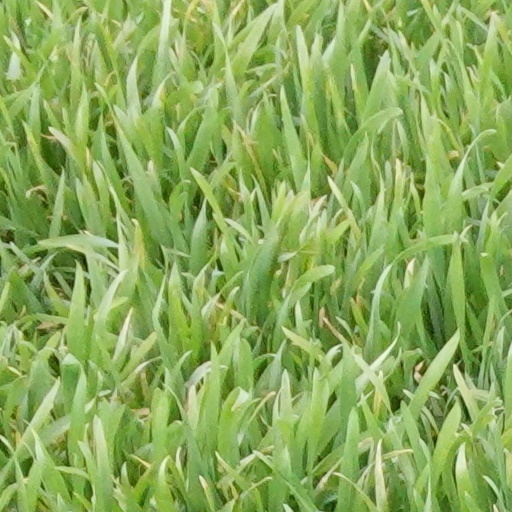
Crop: wheat